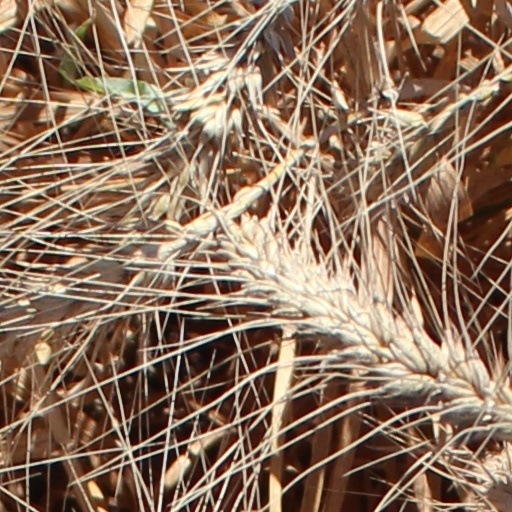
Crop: wheat